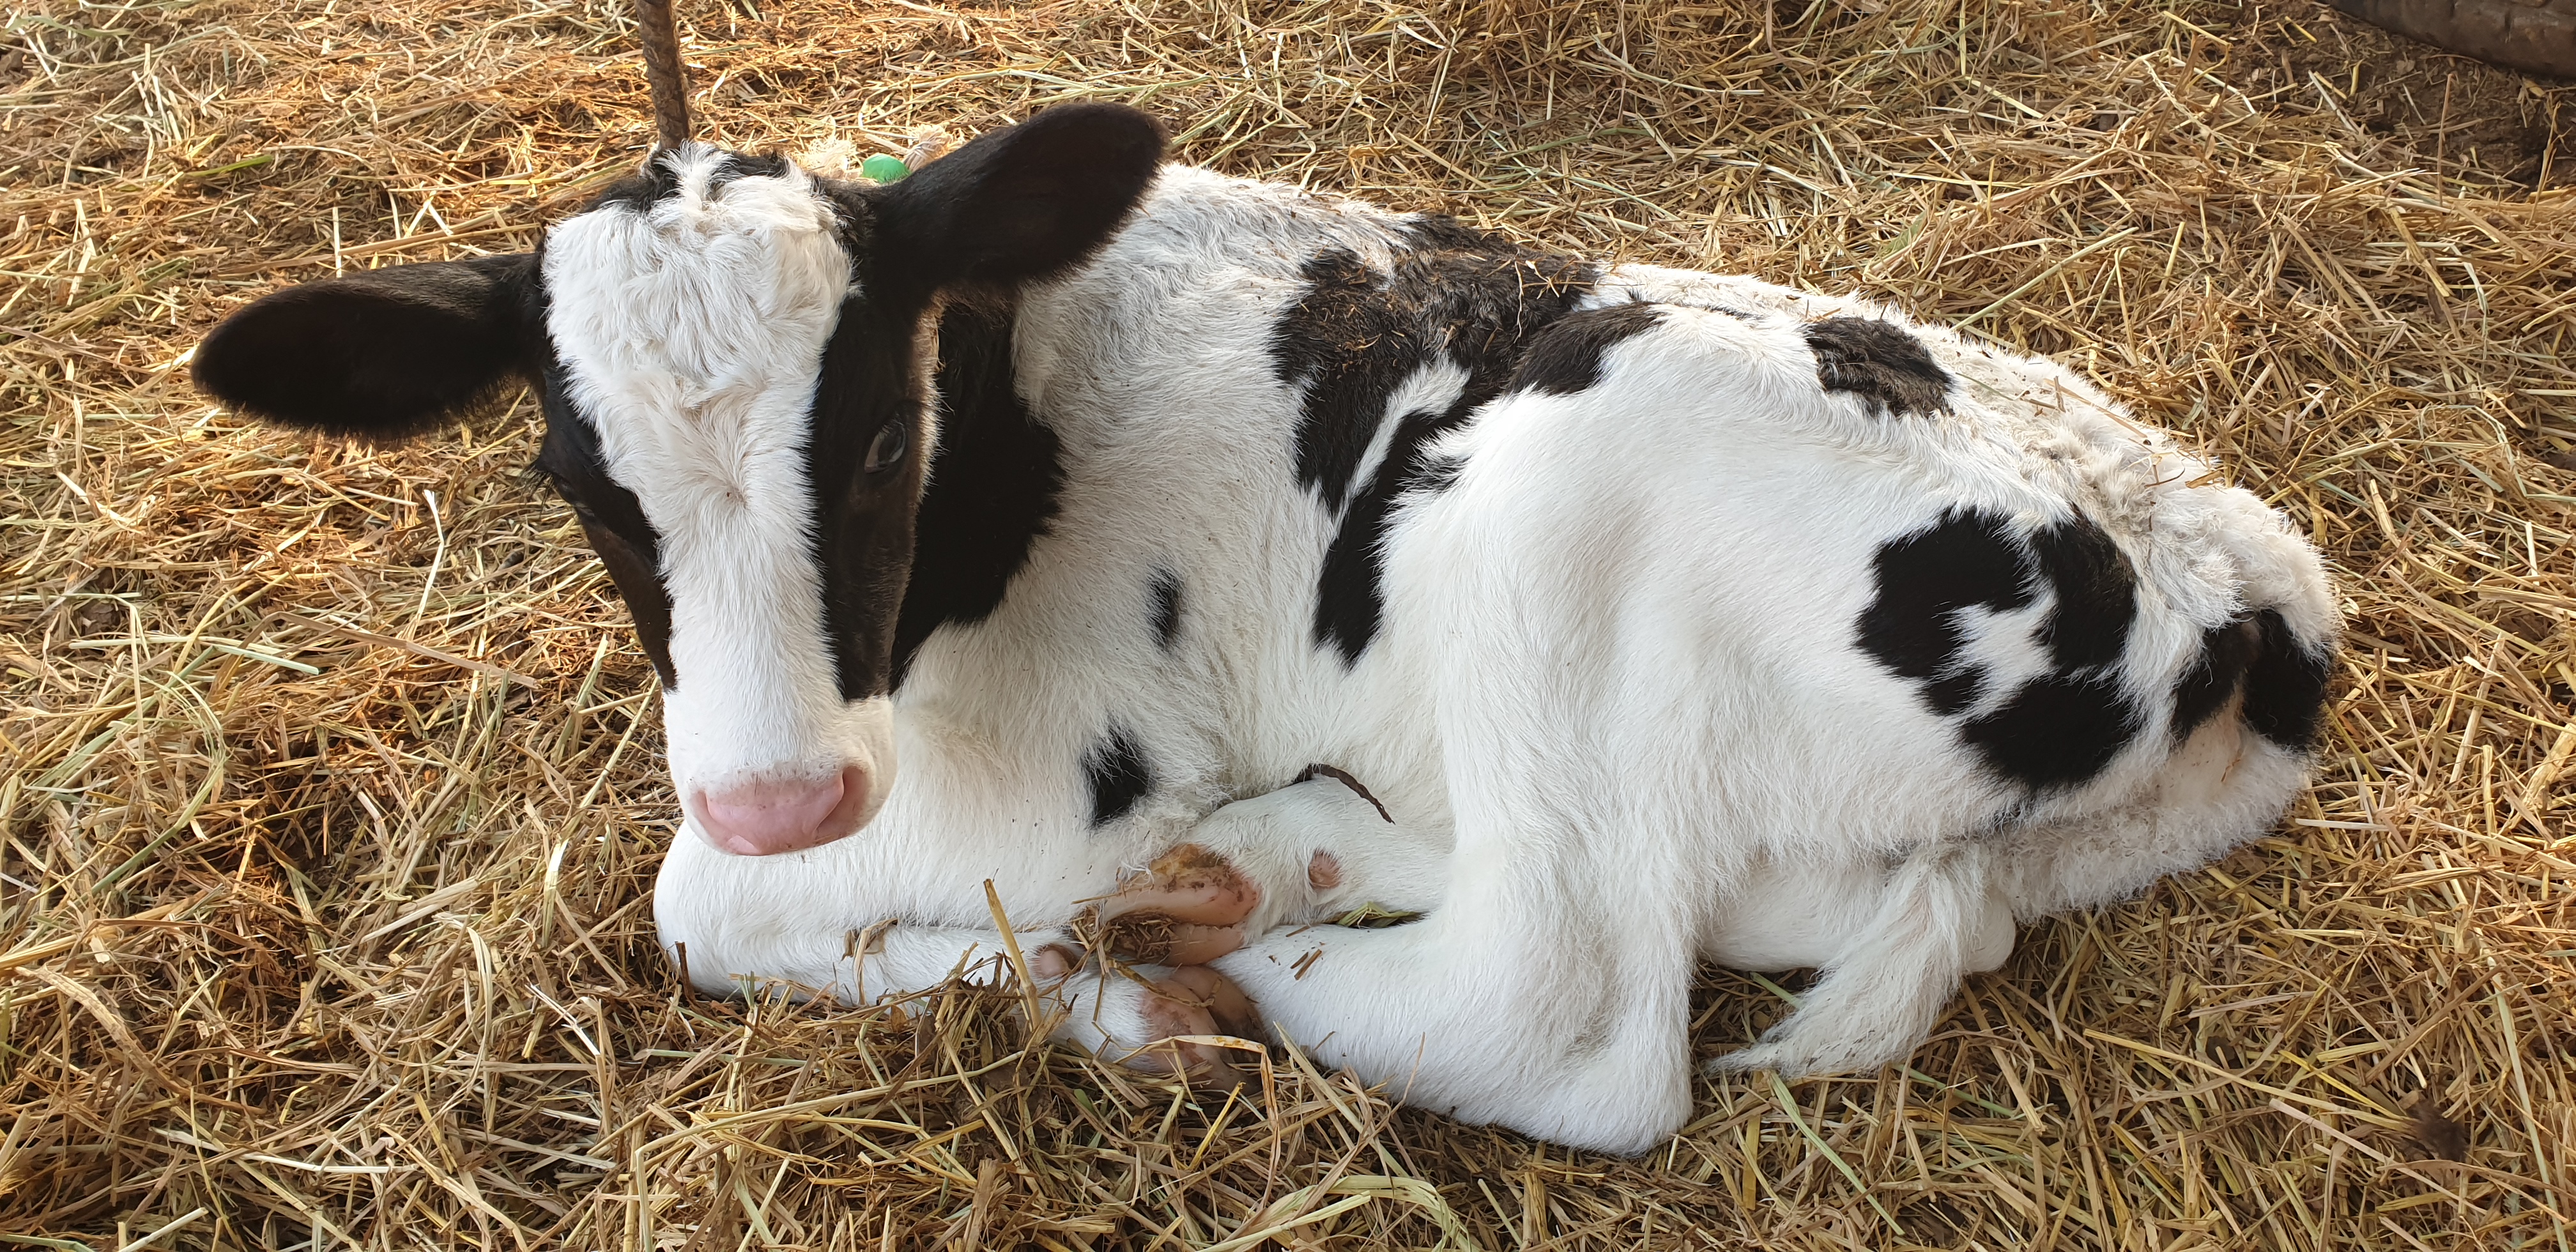
animals, mammal, bovine, vertebrate, dairy cow, calf, cow goat family, livestock, nose, terrestrial animal, pasture, grass, snout, organism, veal, straw, plant, dairy, fur, fawn, ear